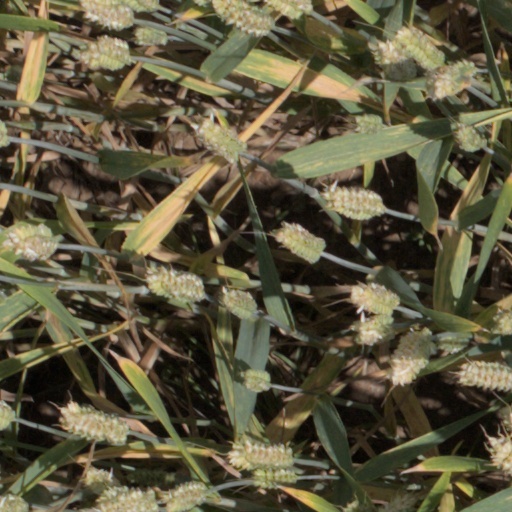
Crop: wheat